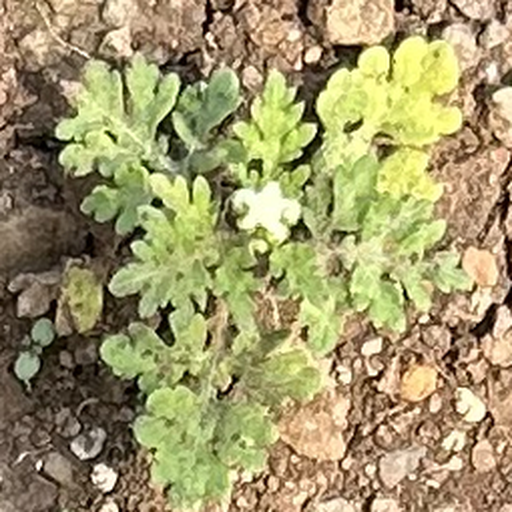
Weed species: Gajar_gavat_(Parthenium hysterophorus)